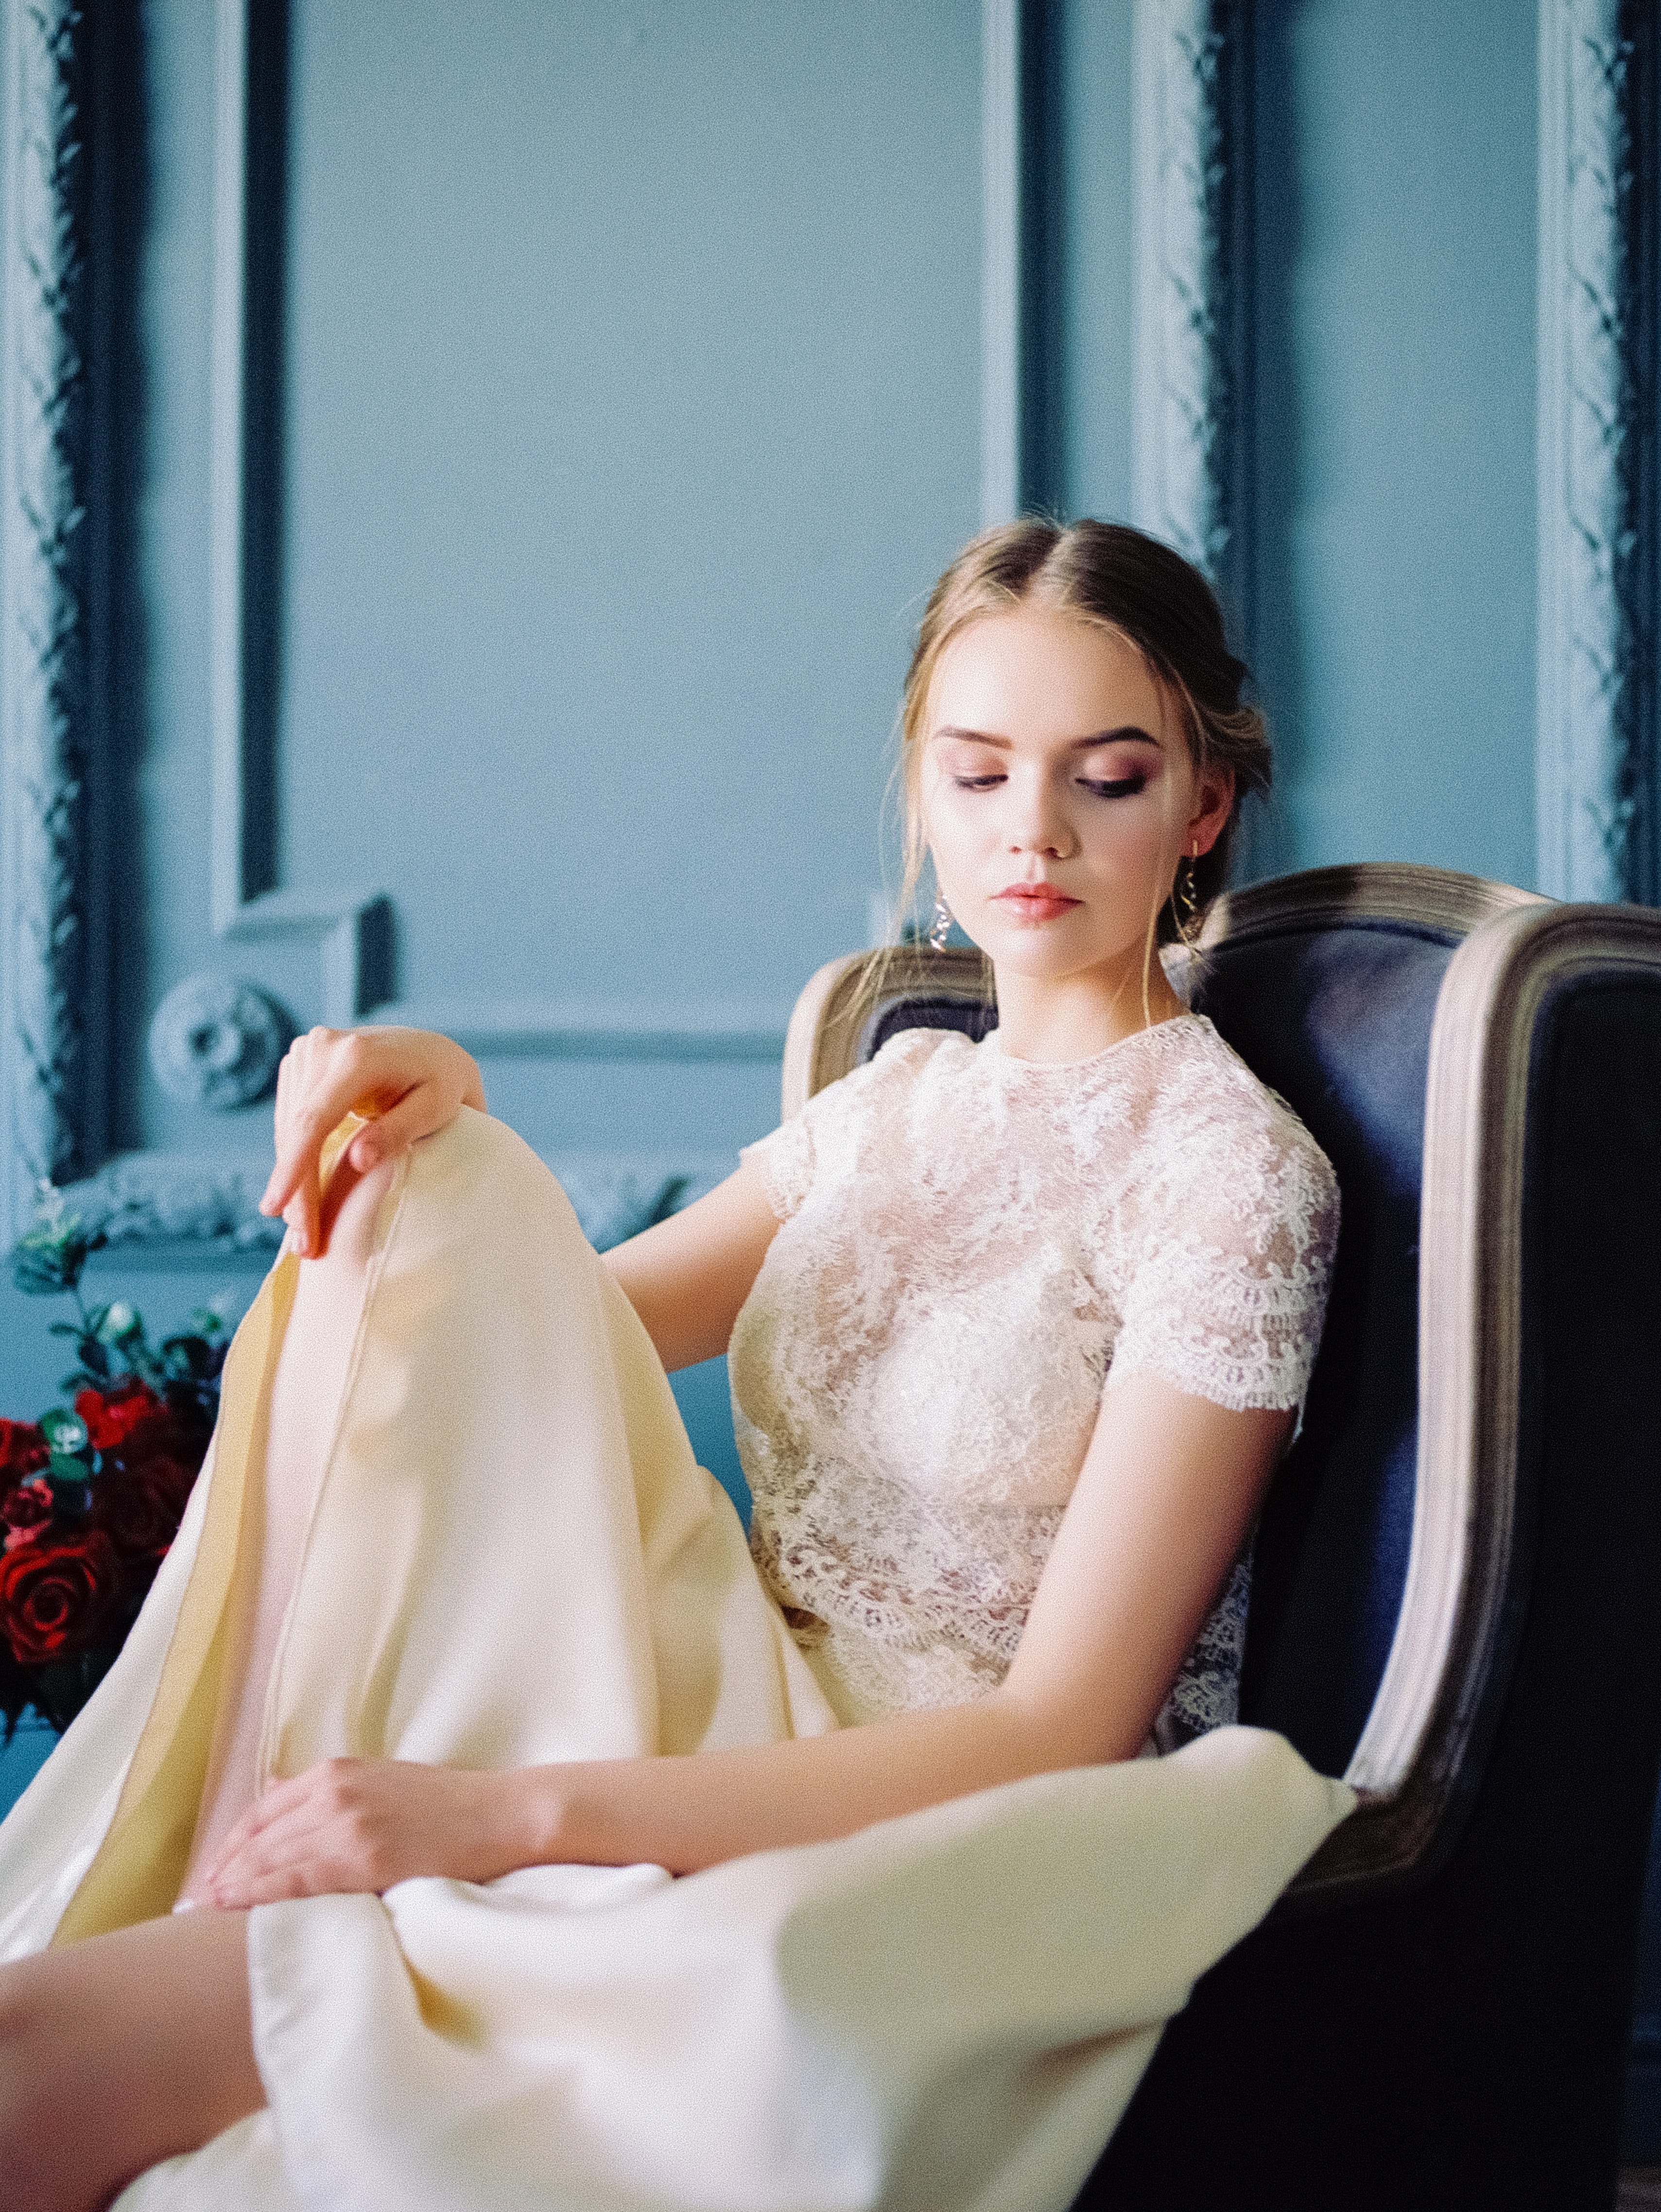
woman, joint, comfort, human body, flash photography, neck, waist, happy, thigh, makeover, gown, fashion design, black hair, formal wear, wedding dress, bridal accessory, long hair, human leg, event, jewellery, elbow, wrist, necklace, leisure, fashion model, peach, curtain, sitting, fashion accessory, brown hair, chair, magenta, abdomen, bridal clothing, room, portrait photography, photo shoot, high heels, ceremony